709th Airlift Squadron

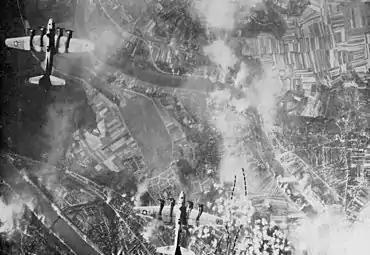
B-17s of the 447th Bombardment Group attacking Koblenz 19 September 1944

The squadron was stationed at RAF Rattlesden, England, from December 1943 to August 1945. It flew its first combat mission on 24 December 1943 against a V-1 flying bomb launch site near Saint-Omer in Northern France.